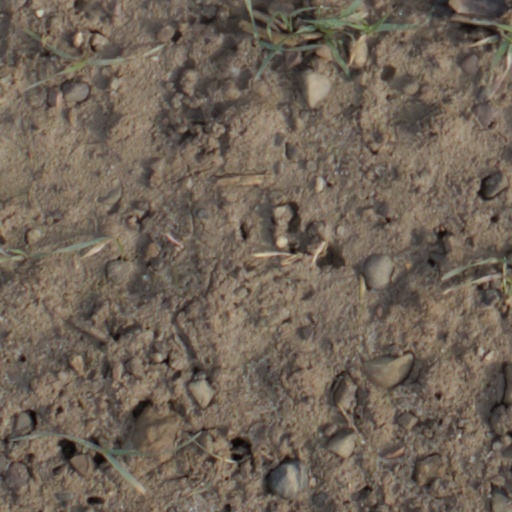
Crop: wheat